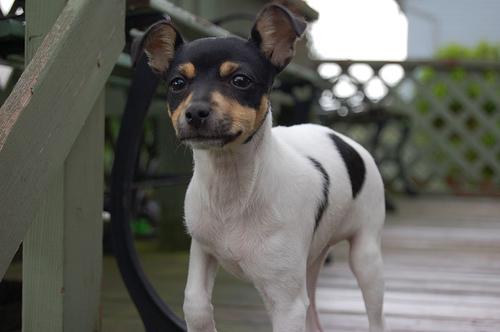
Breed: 237-n000095-toy_terrier